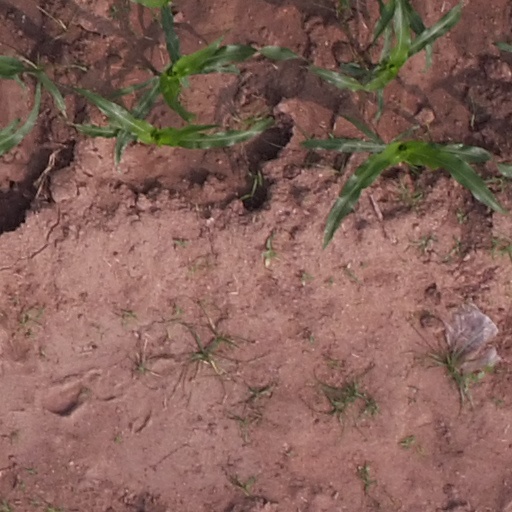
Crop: maize; corn